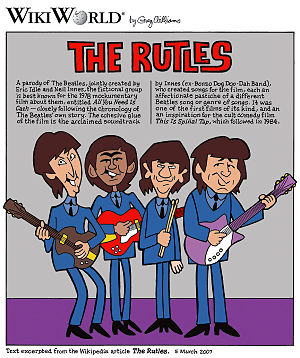
The Rutles
The Rutles
The Rutles er en britisk musikgruppe, der blev etableret i sidste halvdel af 1970'erne. The Rutles' musik fremstod som en pastiche af The Beatles' musik, og gruppen opbyggede et parallelt univers, hvor gruppens historie byggede på historien om Beatles.